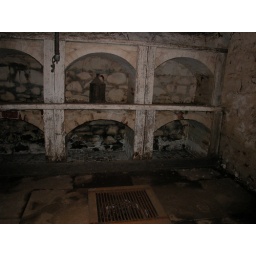
Longford. Woolmers Estate &amp;amp; Rose garden Main house cellars. Note the well in the floor